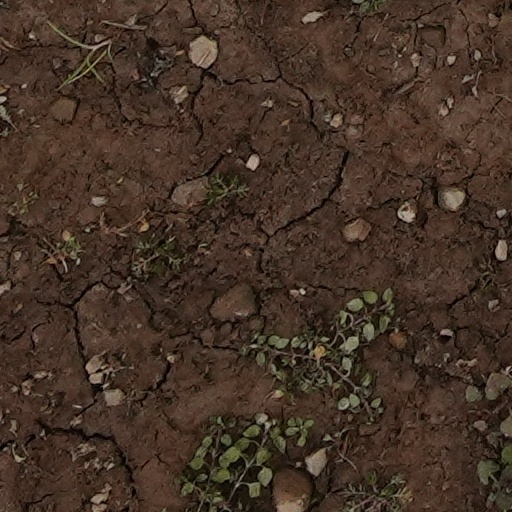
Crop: wheat